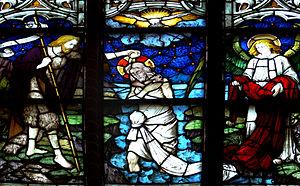
Carl de Bouché, né le 16 juillet 1845 à Munich et mort le 2 mars 1920 à Munich, est un peintre de vitraux bavarois.